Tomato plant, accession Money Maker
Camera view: tilt-top (135 deg); turntable rotation: 120 degrees
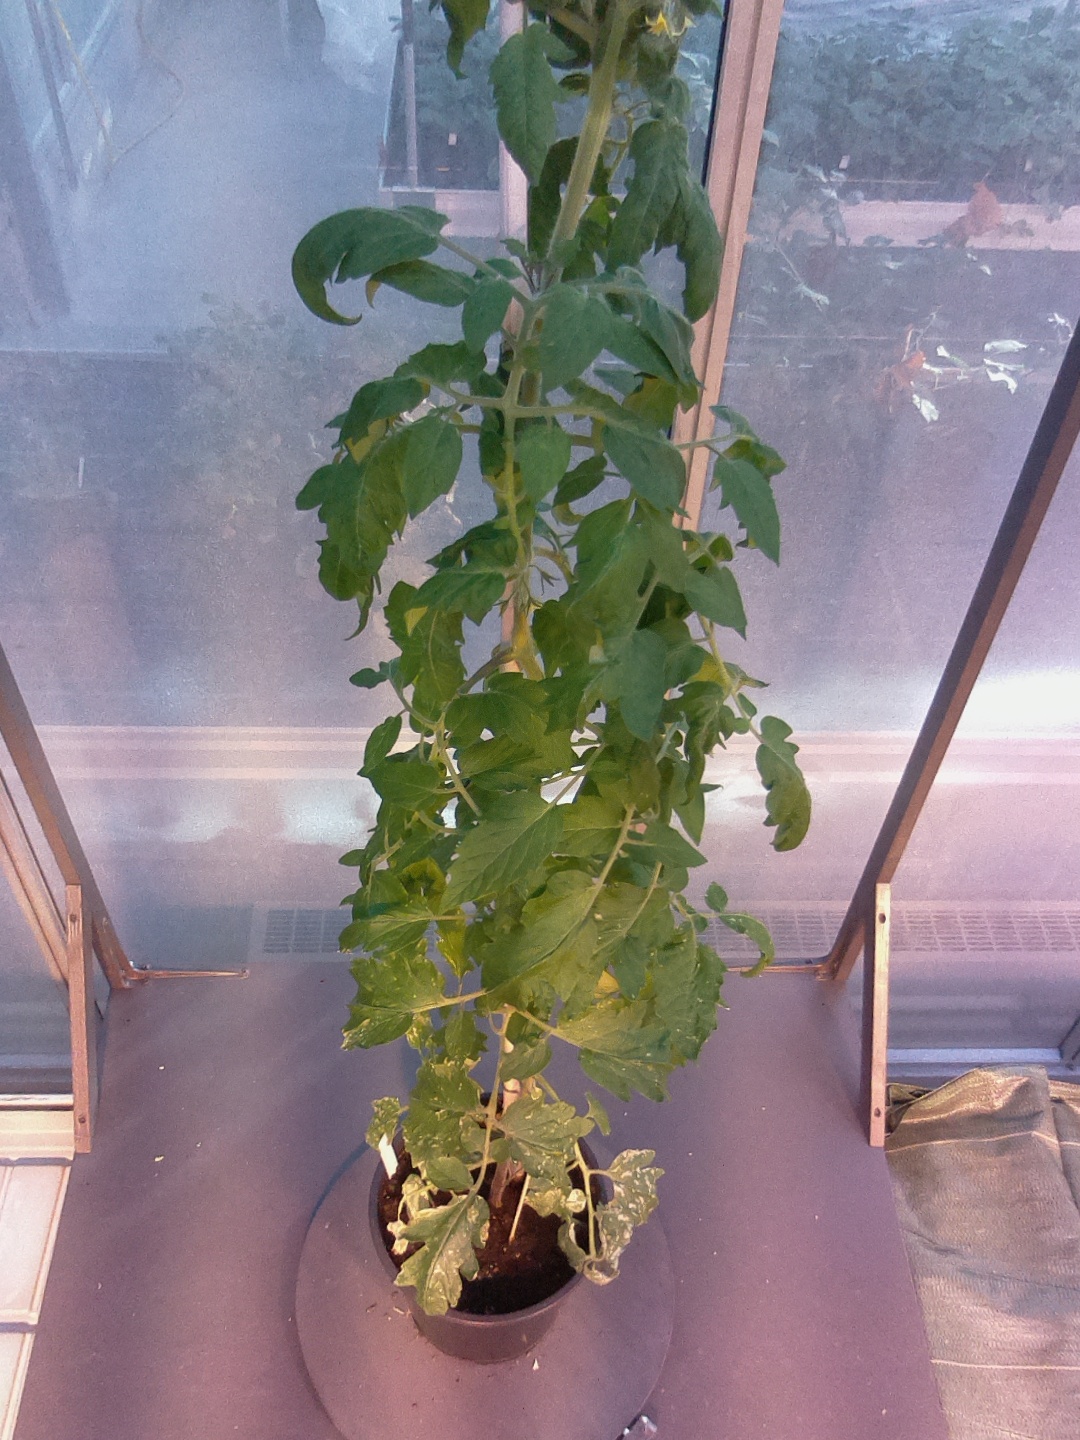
BBCH growth stage 68: Full flowering, 80%-90% of flowers open, more petals falling